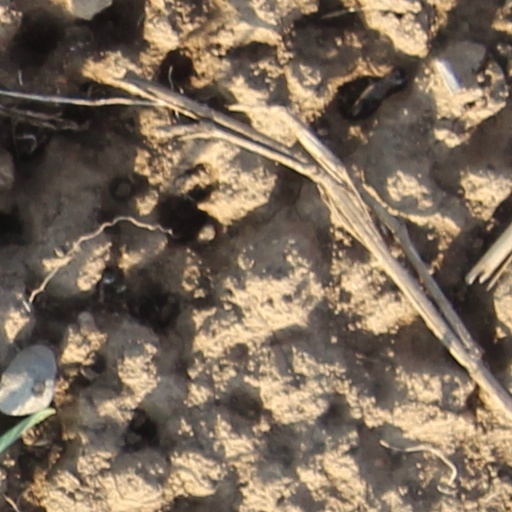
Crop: wheat